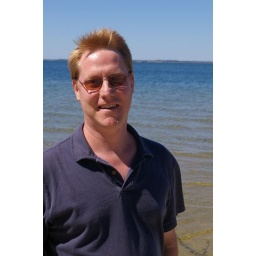
beach boy (taken by tallgirl)